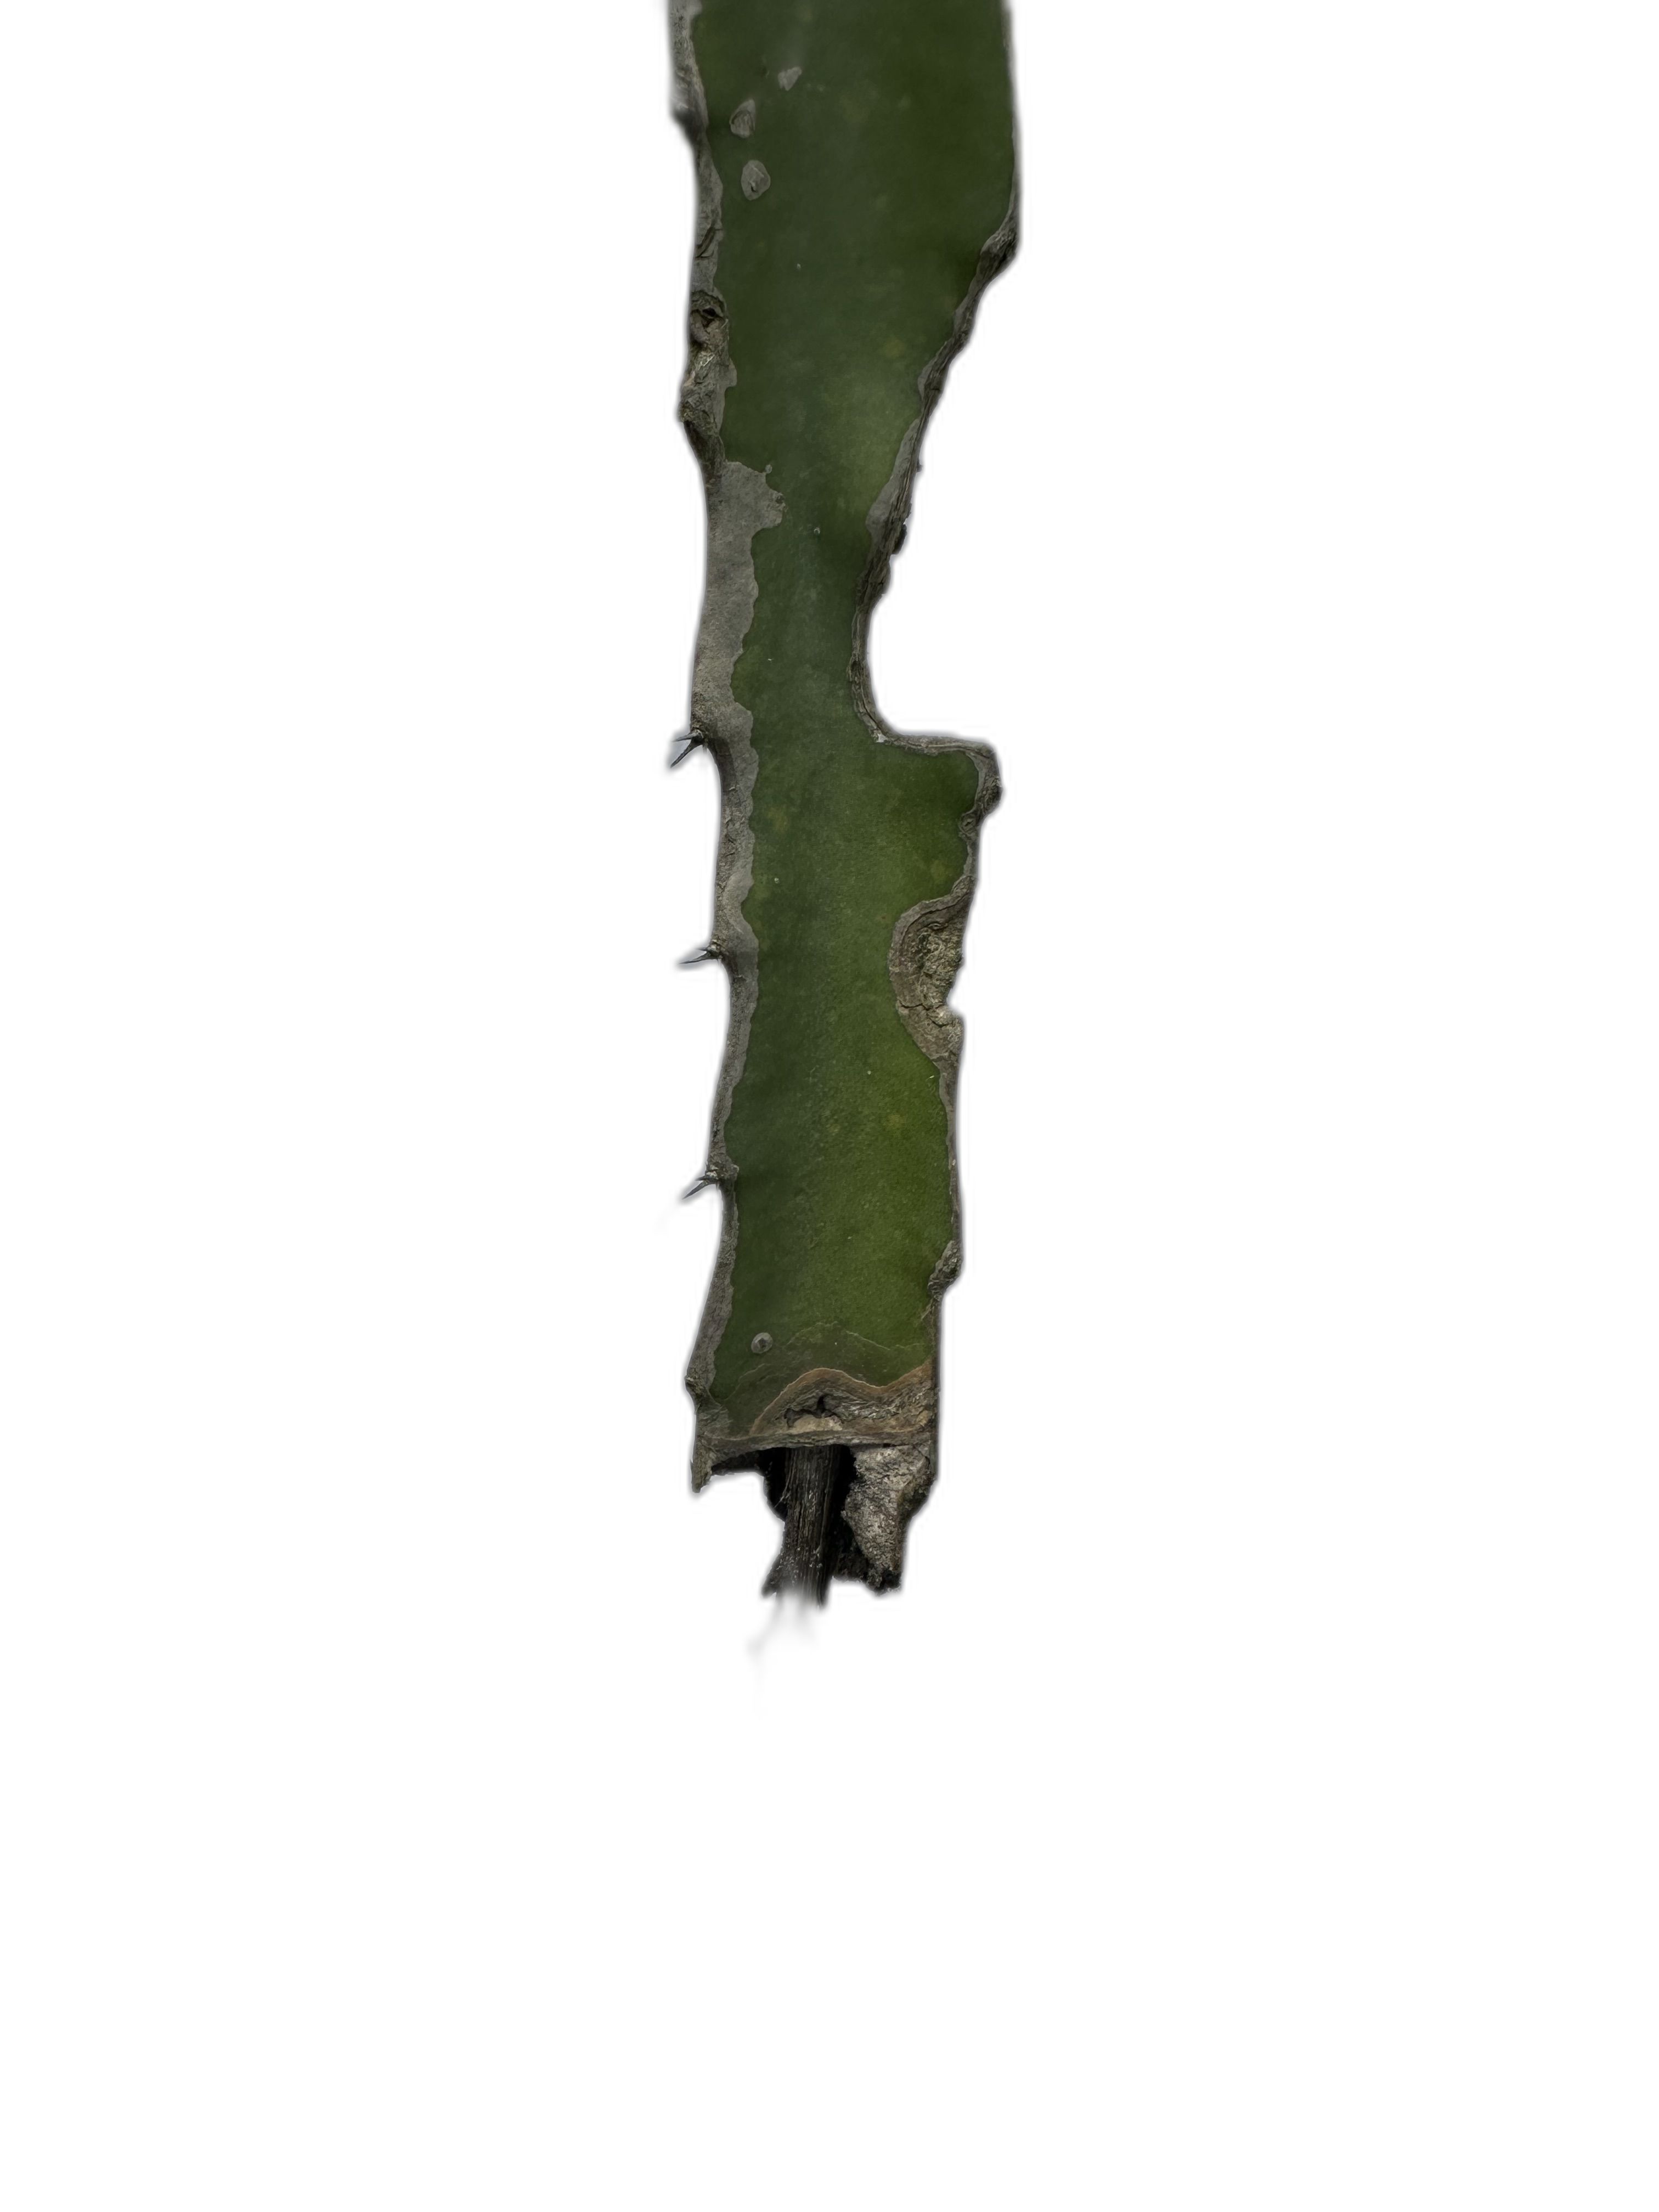
Label: Bad leaf